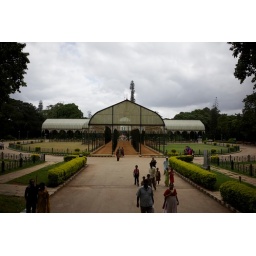
glass house in the botanical garden